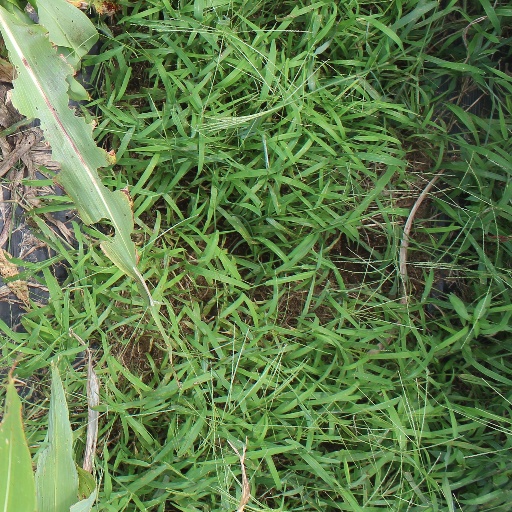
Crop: sorghum